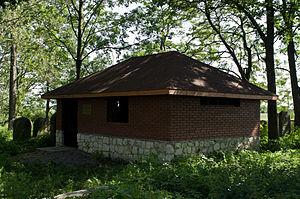
Ożarów est une ville de la voïvodie de Sainte-Croix et du powiat d'Opatów. Elle est le siège de la gmina d'Ożarów ; elle s'étend sur 7,8 km² et comptait 4 679 habitants en 2010.